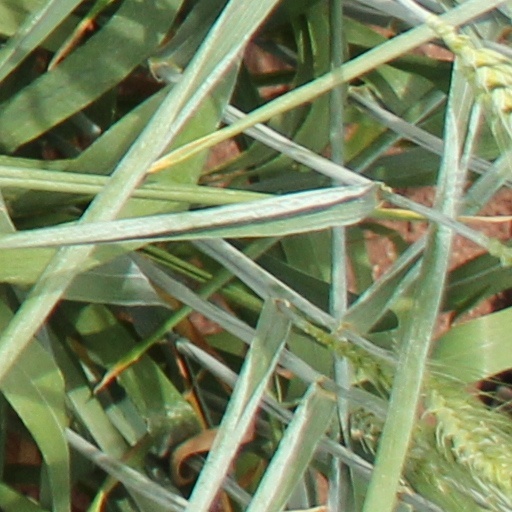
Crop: wheat